British Columbia Children's Hospital

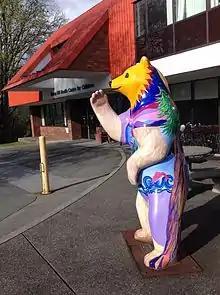

B.C. Children's Hospital offers a broad range of inpatient, outpatient and tertiary care for children from birth to adolescence. This includes clinics, emergency services, pediatric health care, surgery, intensive care, transplants, genetics, and an HIV centre. The site sees 7000 surgical visits a year. Emergency department staff care for 49,000 patients (visits) a year. Pediatric ICU sees 900 admissions a year.